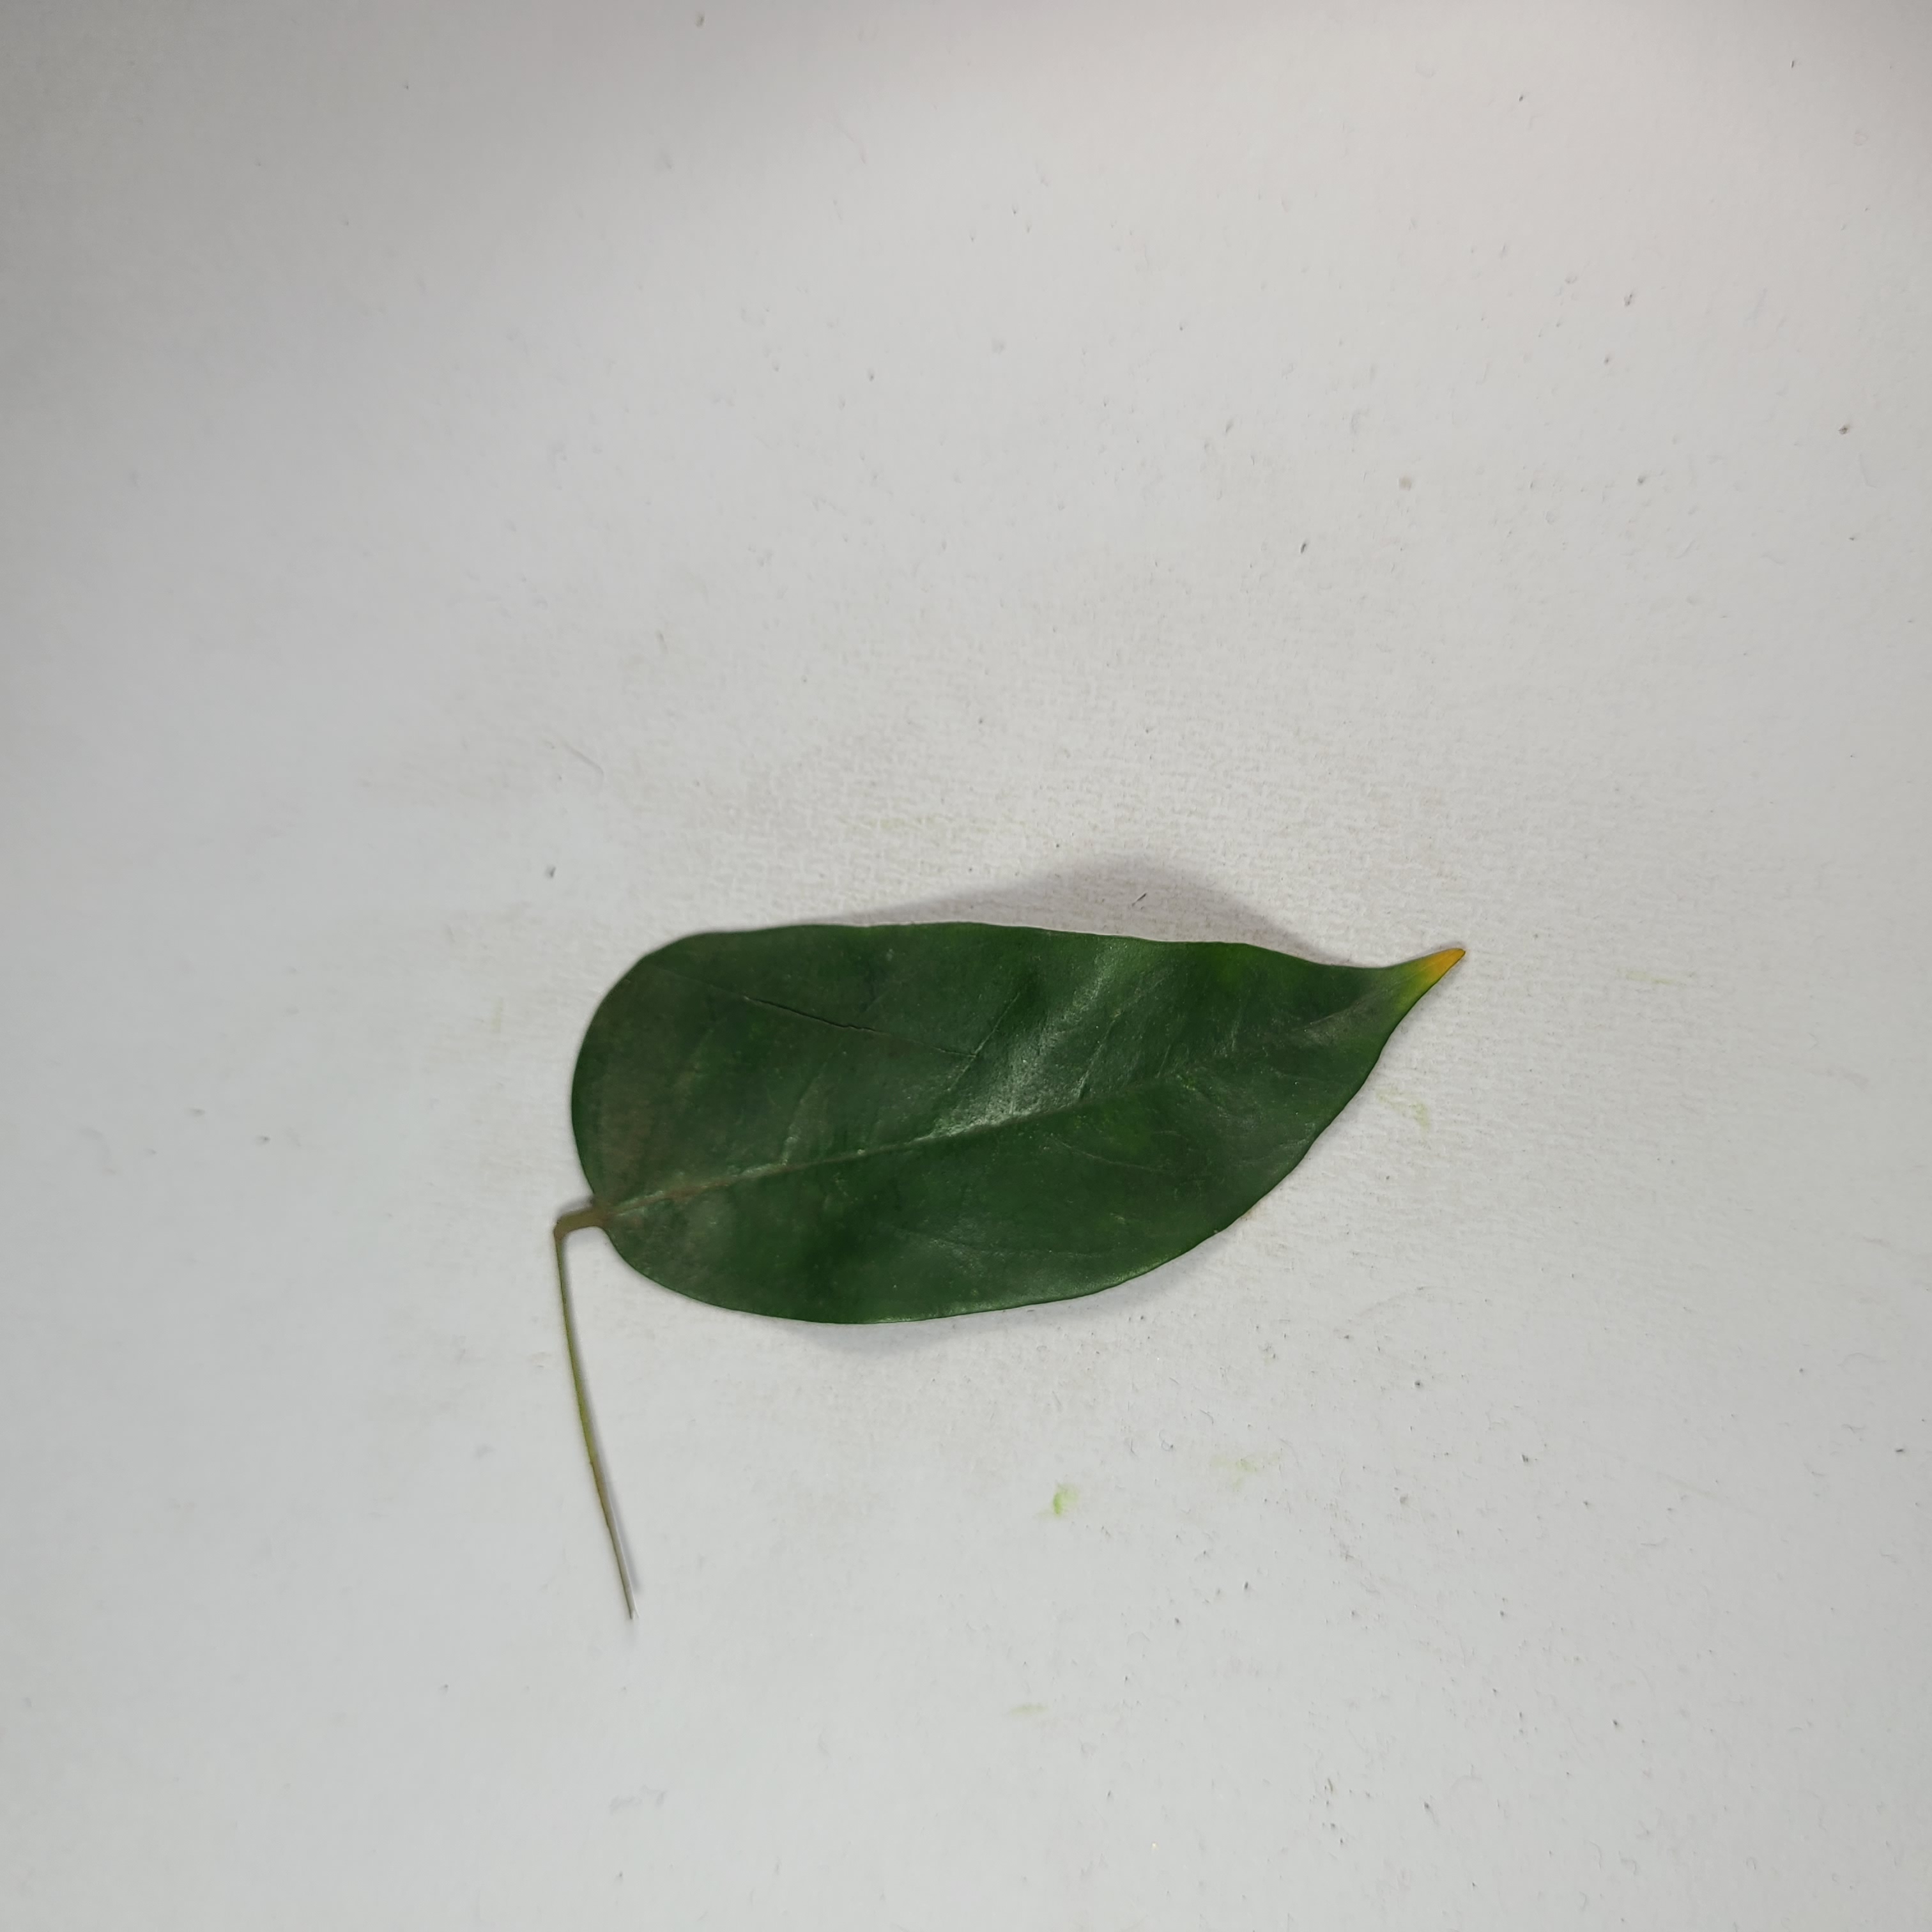
Label: Healthy Leaves